Semyon Budyonny

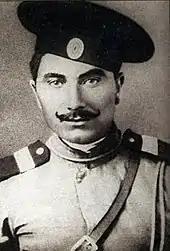
Budyonny in 1912

During World War I, Budyonny was the 5th Squadron's non-commissioned troop officer in the Christian IX of Denmark 18th Seversky Dragoon Regiment, Caucasian Cavalry Division on the Eastern Front. He became famous for his attack on a German supply column near Brzeziny, and was awarded the St. George Cross, 4th Class. However, there was general ineptitude among the officers under whom he served (primarily Caucasian aristocrats who received commissions based on their social standing).